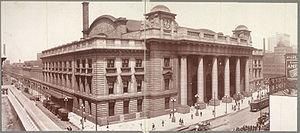
Le Richard B. Ogilvie Transportation Center est un terminal de chemin de fer du centre-ville de Chicago. La gare se situe aux étages inférieurs du Citigroup Center situé entre Randolph Street et Madison Street et entre Canal Street et Clinton Street à proximité du quartier de Wolf Point.